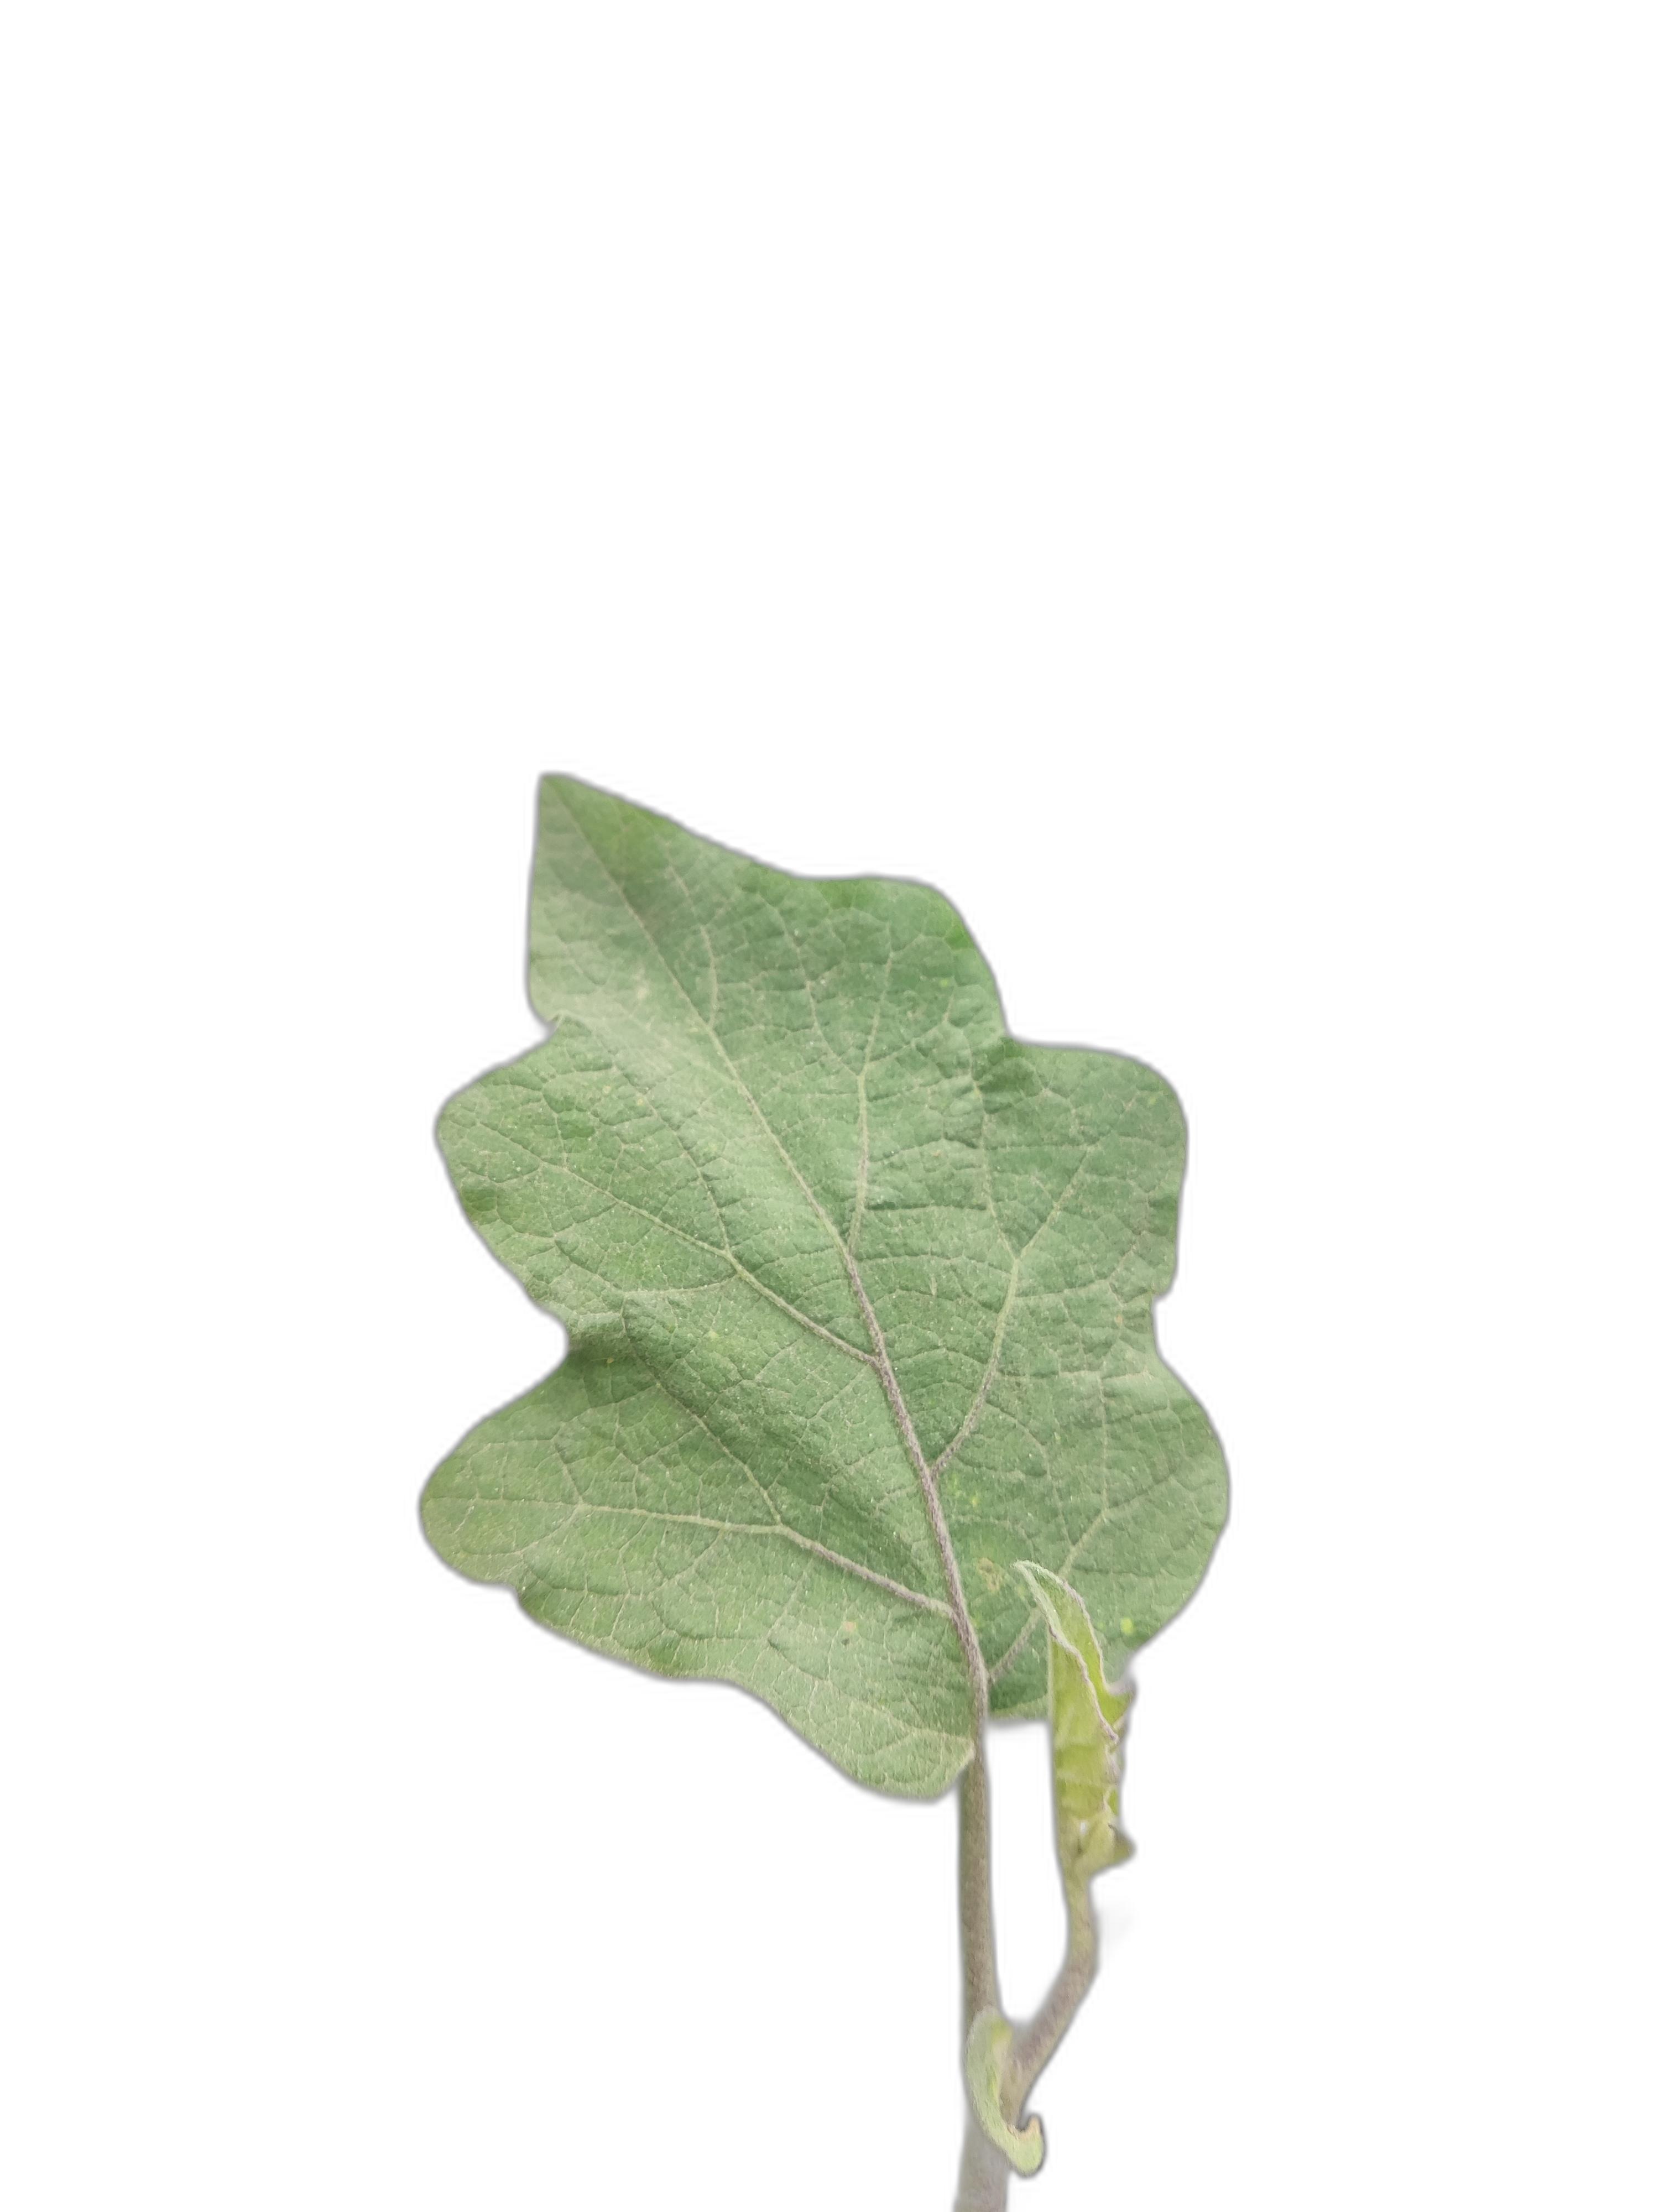
Label: Healthy Leaf